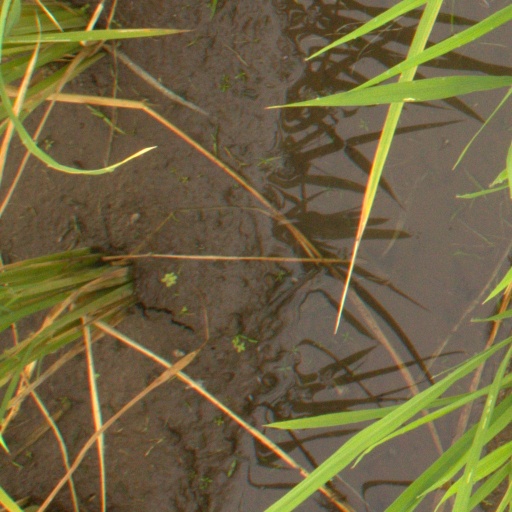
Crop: rice